John Wayne Gacy

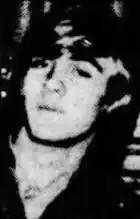
Timothy McCoy

Gacy entered local Democratic Party politics, initially offering use of his employees to clean party headquarters at no charge. He was rewarded with an invitation to serve on the Norwood Park Township street lighting committee, subsequently earning the title of precinct captain.